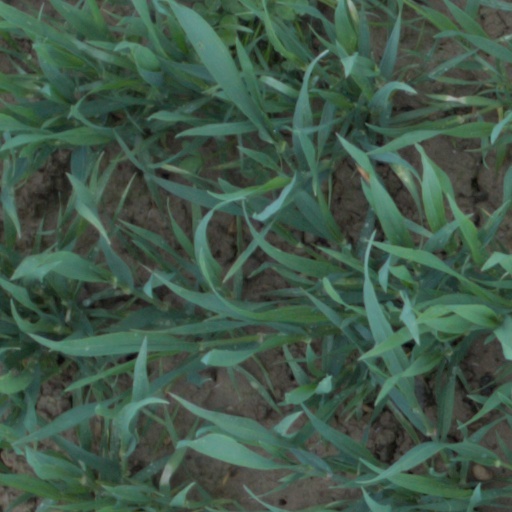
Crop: wheat